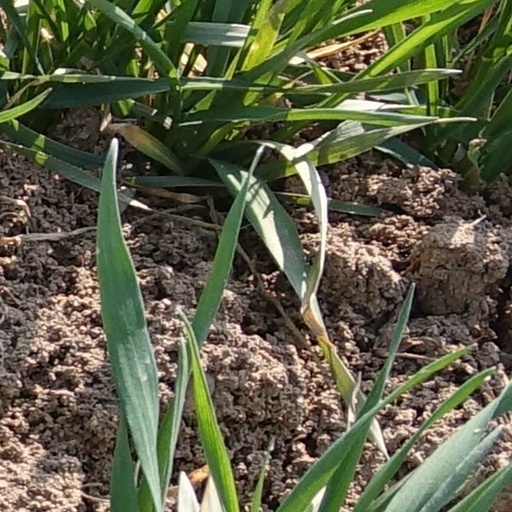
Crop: wheat